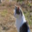
Label: cat